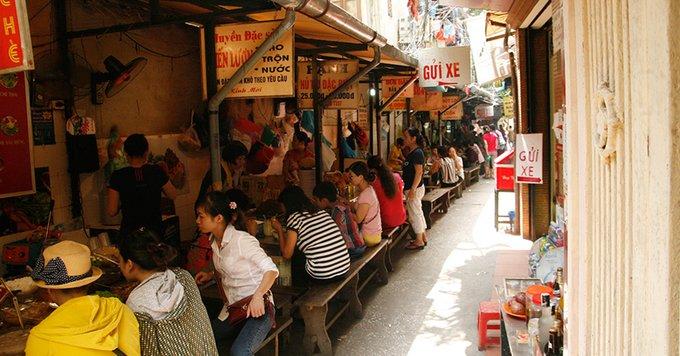
có nhiều người đang ngồi ăn ở các quán ăn phía bên trái